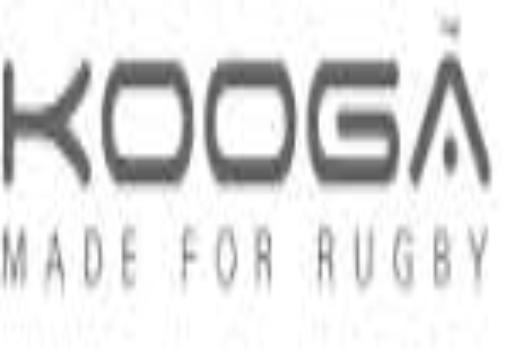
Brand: KooGa
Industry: Clothes